KamiErabi God.app

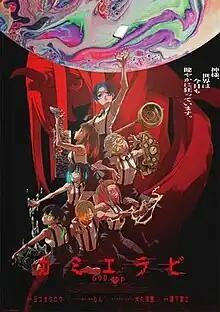
Key visual

is an original Japanese anime television series. Created by Yoko Taro, produced by Unend, and directed by Hiroyuki Seshita, the series aired on Fuji TV's +Ultra programming block, with its first season airing from October to December 2023, and the second season airing from October to December 2024.